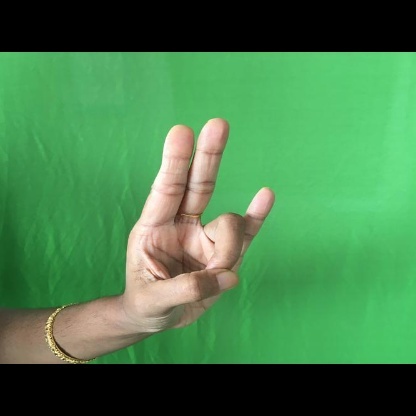
Mudra: Mayura